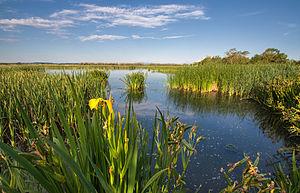
La Costa Brava est le nom donné à la côte catalane sur la mer Méditerranée, située au nord-est de la Catalogne, dans la Province de Gérone. Elle part de Portbou, à côté de la frontière française, et s'étend sur 160 kilomètres et sur les 255 kilomètres du profil déchiqueté de la Costa Brava jusqu’à Blanes, à l’embouchure du fleuve Tordera. Elle est encadrée, au nord, par la côte Vermeille qui en est la continuation géomorphologique et, au sud, par la Costa del Maresme.